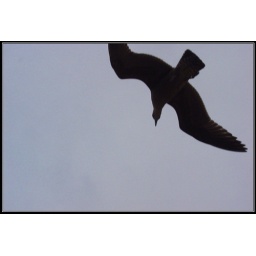
pretty bird in sky